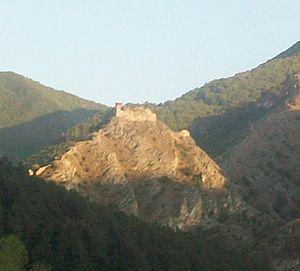
Cet article propose une liste des monuments culturels du Kosovo. Elle intègre des monuments inscrits dans les registres de l'Institut pour la protection du patrimoine de la République de Serbie et sur la liste de l'Académie serbe des sciences et des arts, en tant que le Kosovo est encore considéré comme une province autonome par la Serbie et une partie de la communauté internationale ; parallèlement le Kosovo, qui a proclamé son indépendance en 2008, a établi une liste provisoire de monuments culturels.
La forteresse de Višegrad est forteresse médiévale située au Kosovo près de Prizren et dans le district de Prizren. Elle a été construite au XIVᵉ siècle et est inscrite sur la liste des monuments culturels de l'Académie serbe des sciences et des arts et sur celle des monuments culturels du Kosovo. La forteresse est aujourd'hui en ruine.